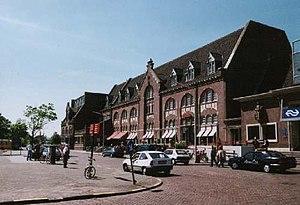
La gare de Rosendael est une gare ferroviaire frontalière néerlandaise des lignes de Rosendael à Flessingue et de Rosendael à Bréda ainsi que de la ligne transfrontalière d'Anvers à Lage Zwaluwe, située sur le territoire de la commune de Rosendael, dans la province du Brabant-Septentrional.